900 Stewart Avenue

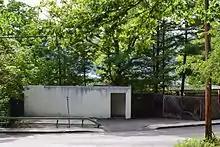
900 Stewart Avenue from the road, August 2016

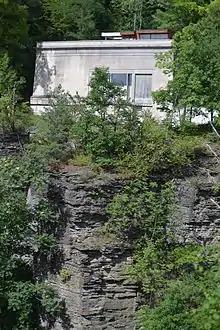
900 Stewart Avenue from across the gorge, August 2016

The building was built as the meeting place of the Sphinx Head Society, a Cornell University secret society formed in 1890. The society had discussed building a meeting place since the early 1900s, and bought the site in 1908. At the time, the site was far away from campus, secluded by trees, and lacking neighbors across the gorge. After raising $25,000 they hired local architect J. Lakin Bainbridge, who also designed the Tompkins County Courthouse. Ground was broken in 1925, and the building was finished in 1926. The design was intended to resemble an Egyptian tomb, perhaps partly as a delayed expression of the popularity of Egyptian Revival architecture in the late 1800s, perhaps partly as a resurgence in popular interest in Classical Egypt after the opening of Tutankhamun's tomb in 1922, and perhaps partly because of similar structures at Yale University and Dartmouth College, the Skull and Bones tomb and the Sphinx, respectively.